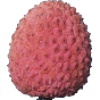
Label: Lychee 1